Transport in Andhra Pradesh

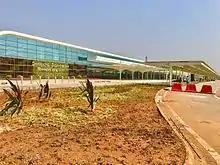
Vijayawada Airport

Andhra Pradesh has three functional domestic airports and three international airports. The state has a customs airport at Visakhapatnam. It serves more than passengers annually. It operates flights to Singapore, Dubai, United Arab Emirates, Malaysia, Thailand and domestic Services as Well. There are three domestic airports at Kadapa, Rajahmundry and Kurnool.